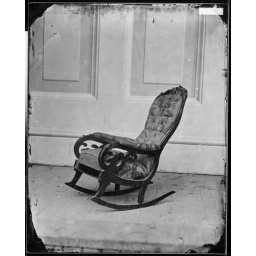
Ford's Theatre, chair in which President Lincoln was sitting when shot